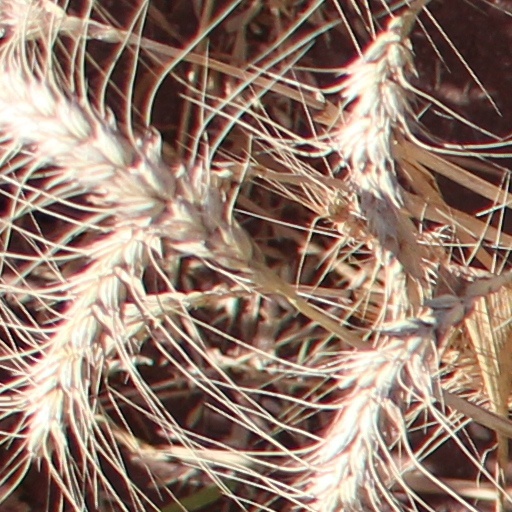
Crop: wheat